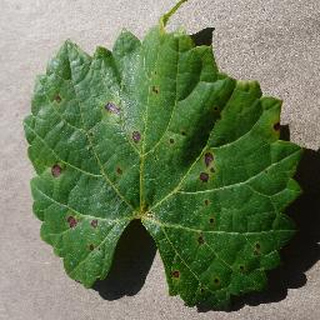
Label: grape_black_rot